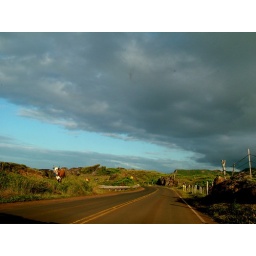
just a cow.. hanging by the ocean eating some grass